Gisela Ponce de León

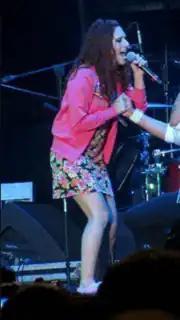
Ponce de León in 2010.

Gisela used to live in Cercado de Lima and study at Colegio de Jesús. When she was a child, she took ballet, singing and dancing classes. As an adolescent, she participated in Nubeluz.